LNWR Samson Class

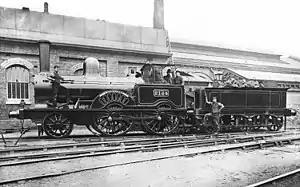
2154 "Loadstone" at Monument Lane locomotive depot

The LNWR "Samson" Class was a class of ninety steam locomotives built by the London and North Western Railway at their Crewe Works between 1863 and 1879.